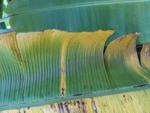
Label: xamthomonas